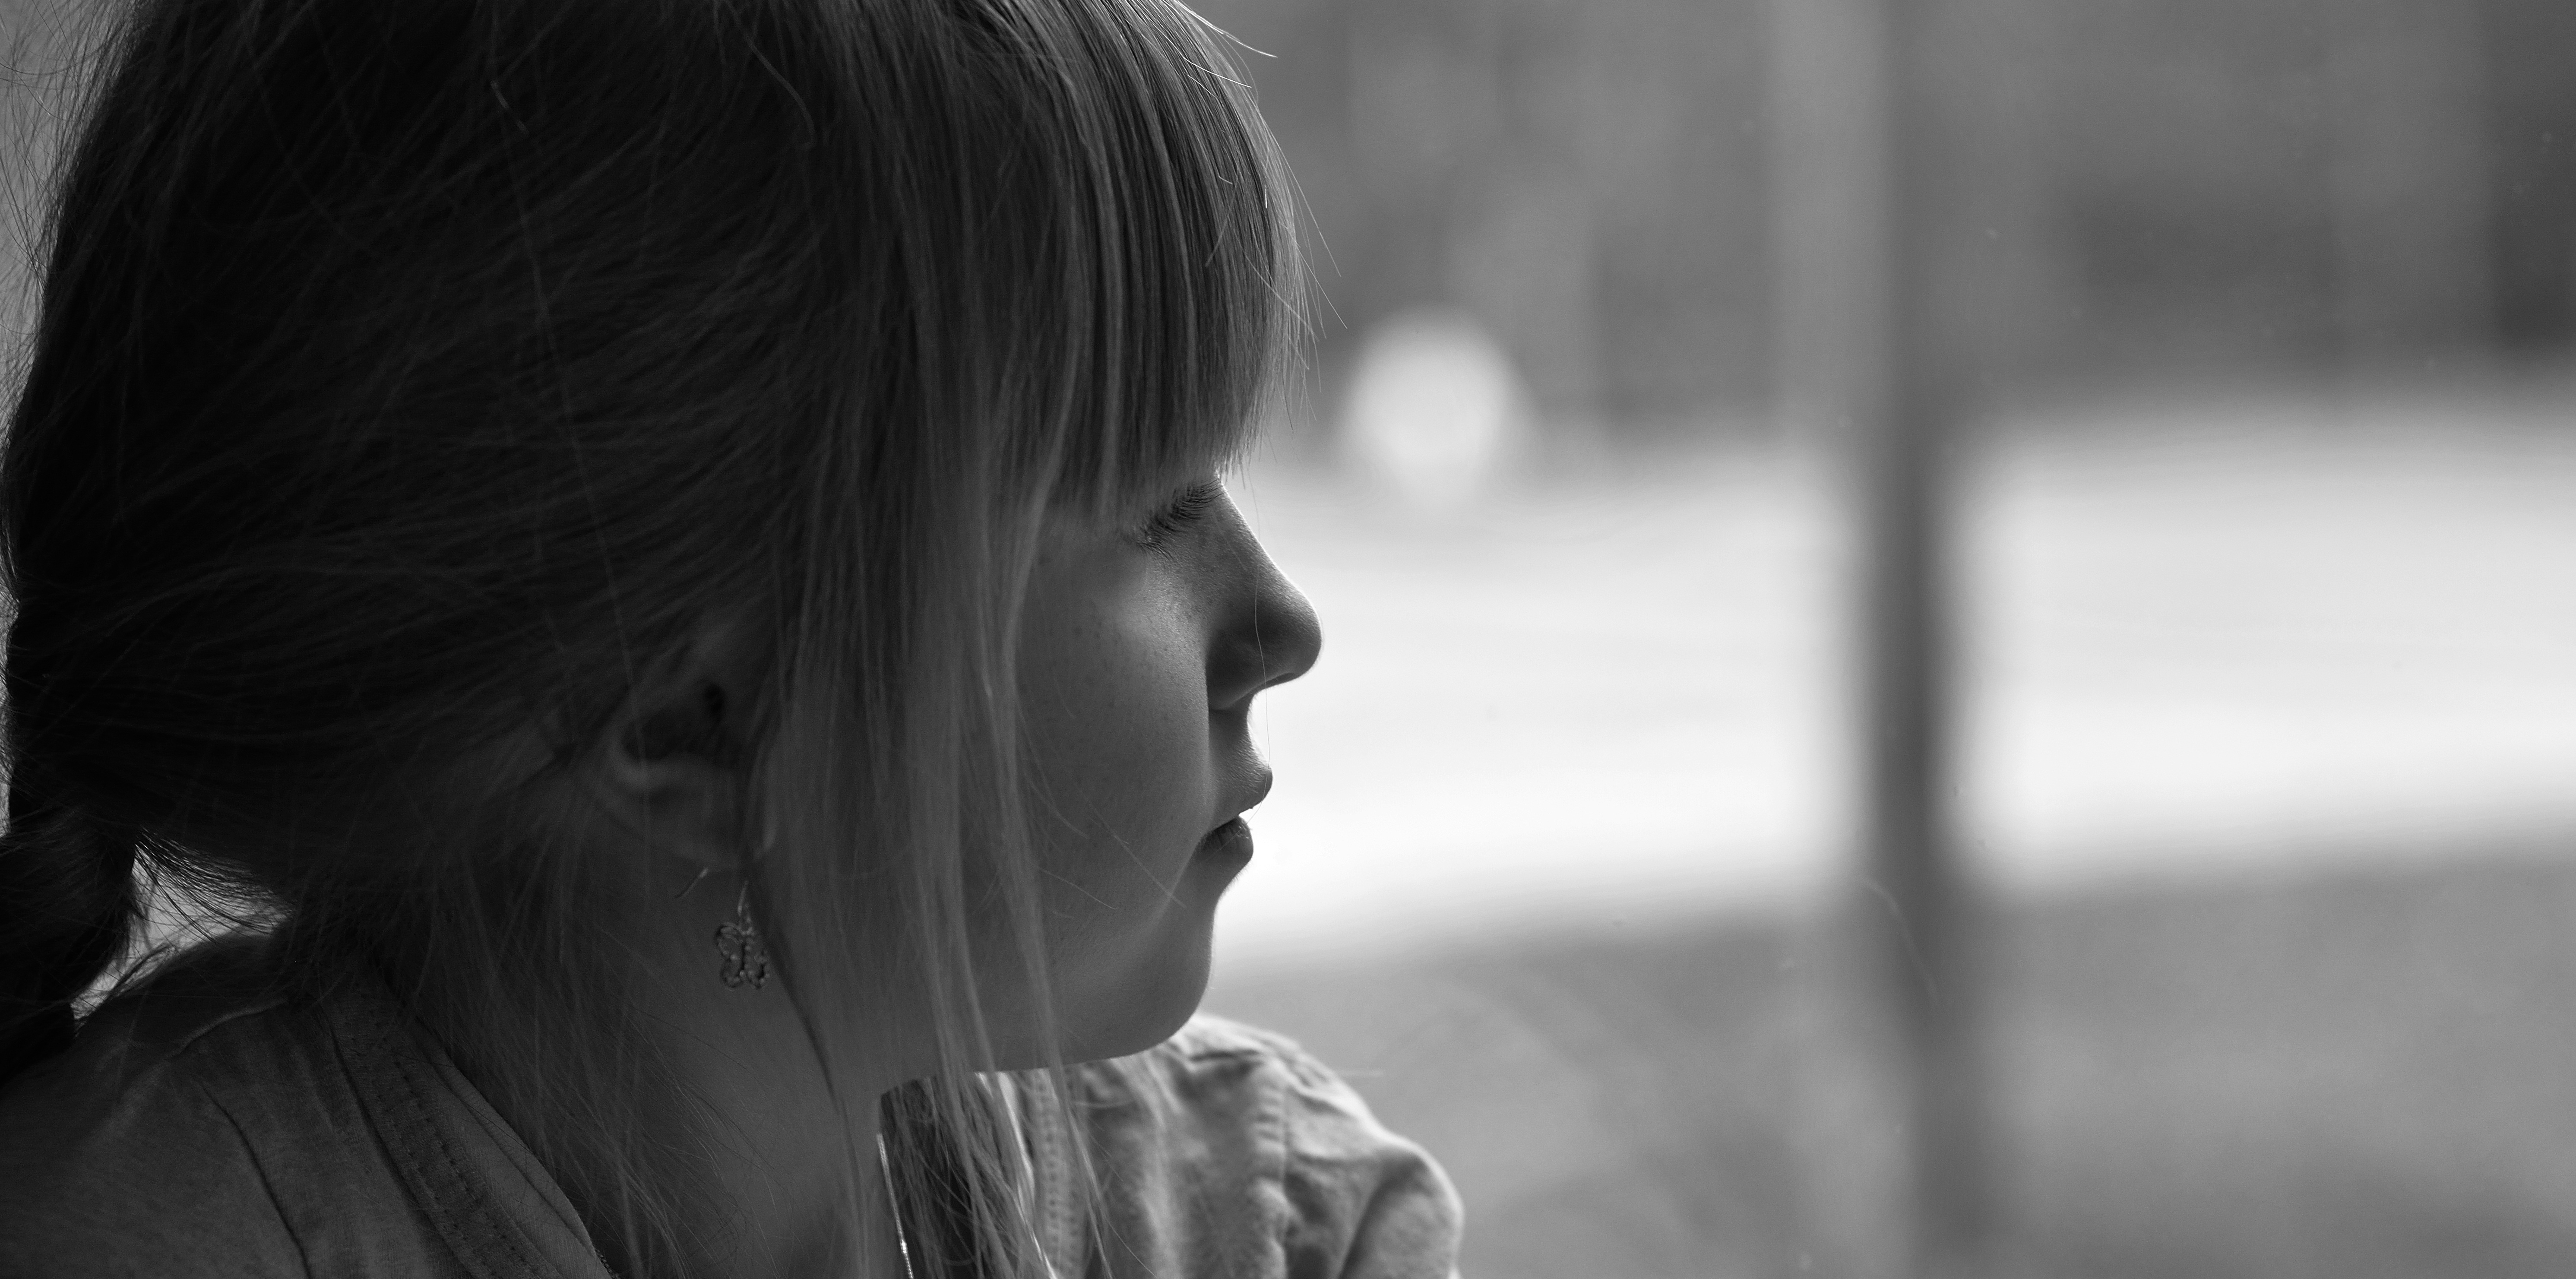
person, black and white, girl, white, photography, view, portrait, child, black, monochrome, thoughtful, facial expression, close up, face, eye, head, emotion, interaction, monochrome photography, portrait photography